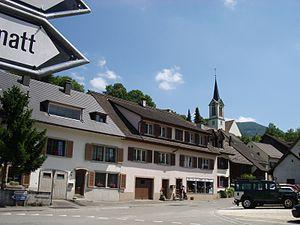
Reigoldswil est une commune suisse du canton de Bâle-Campagne, située dans le district de Waldenburg.